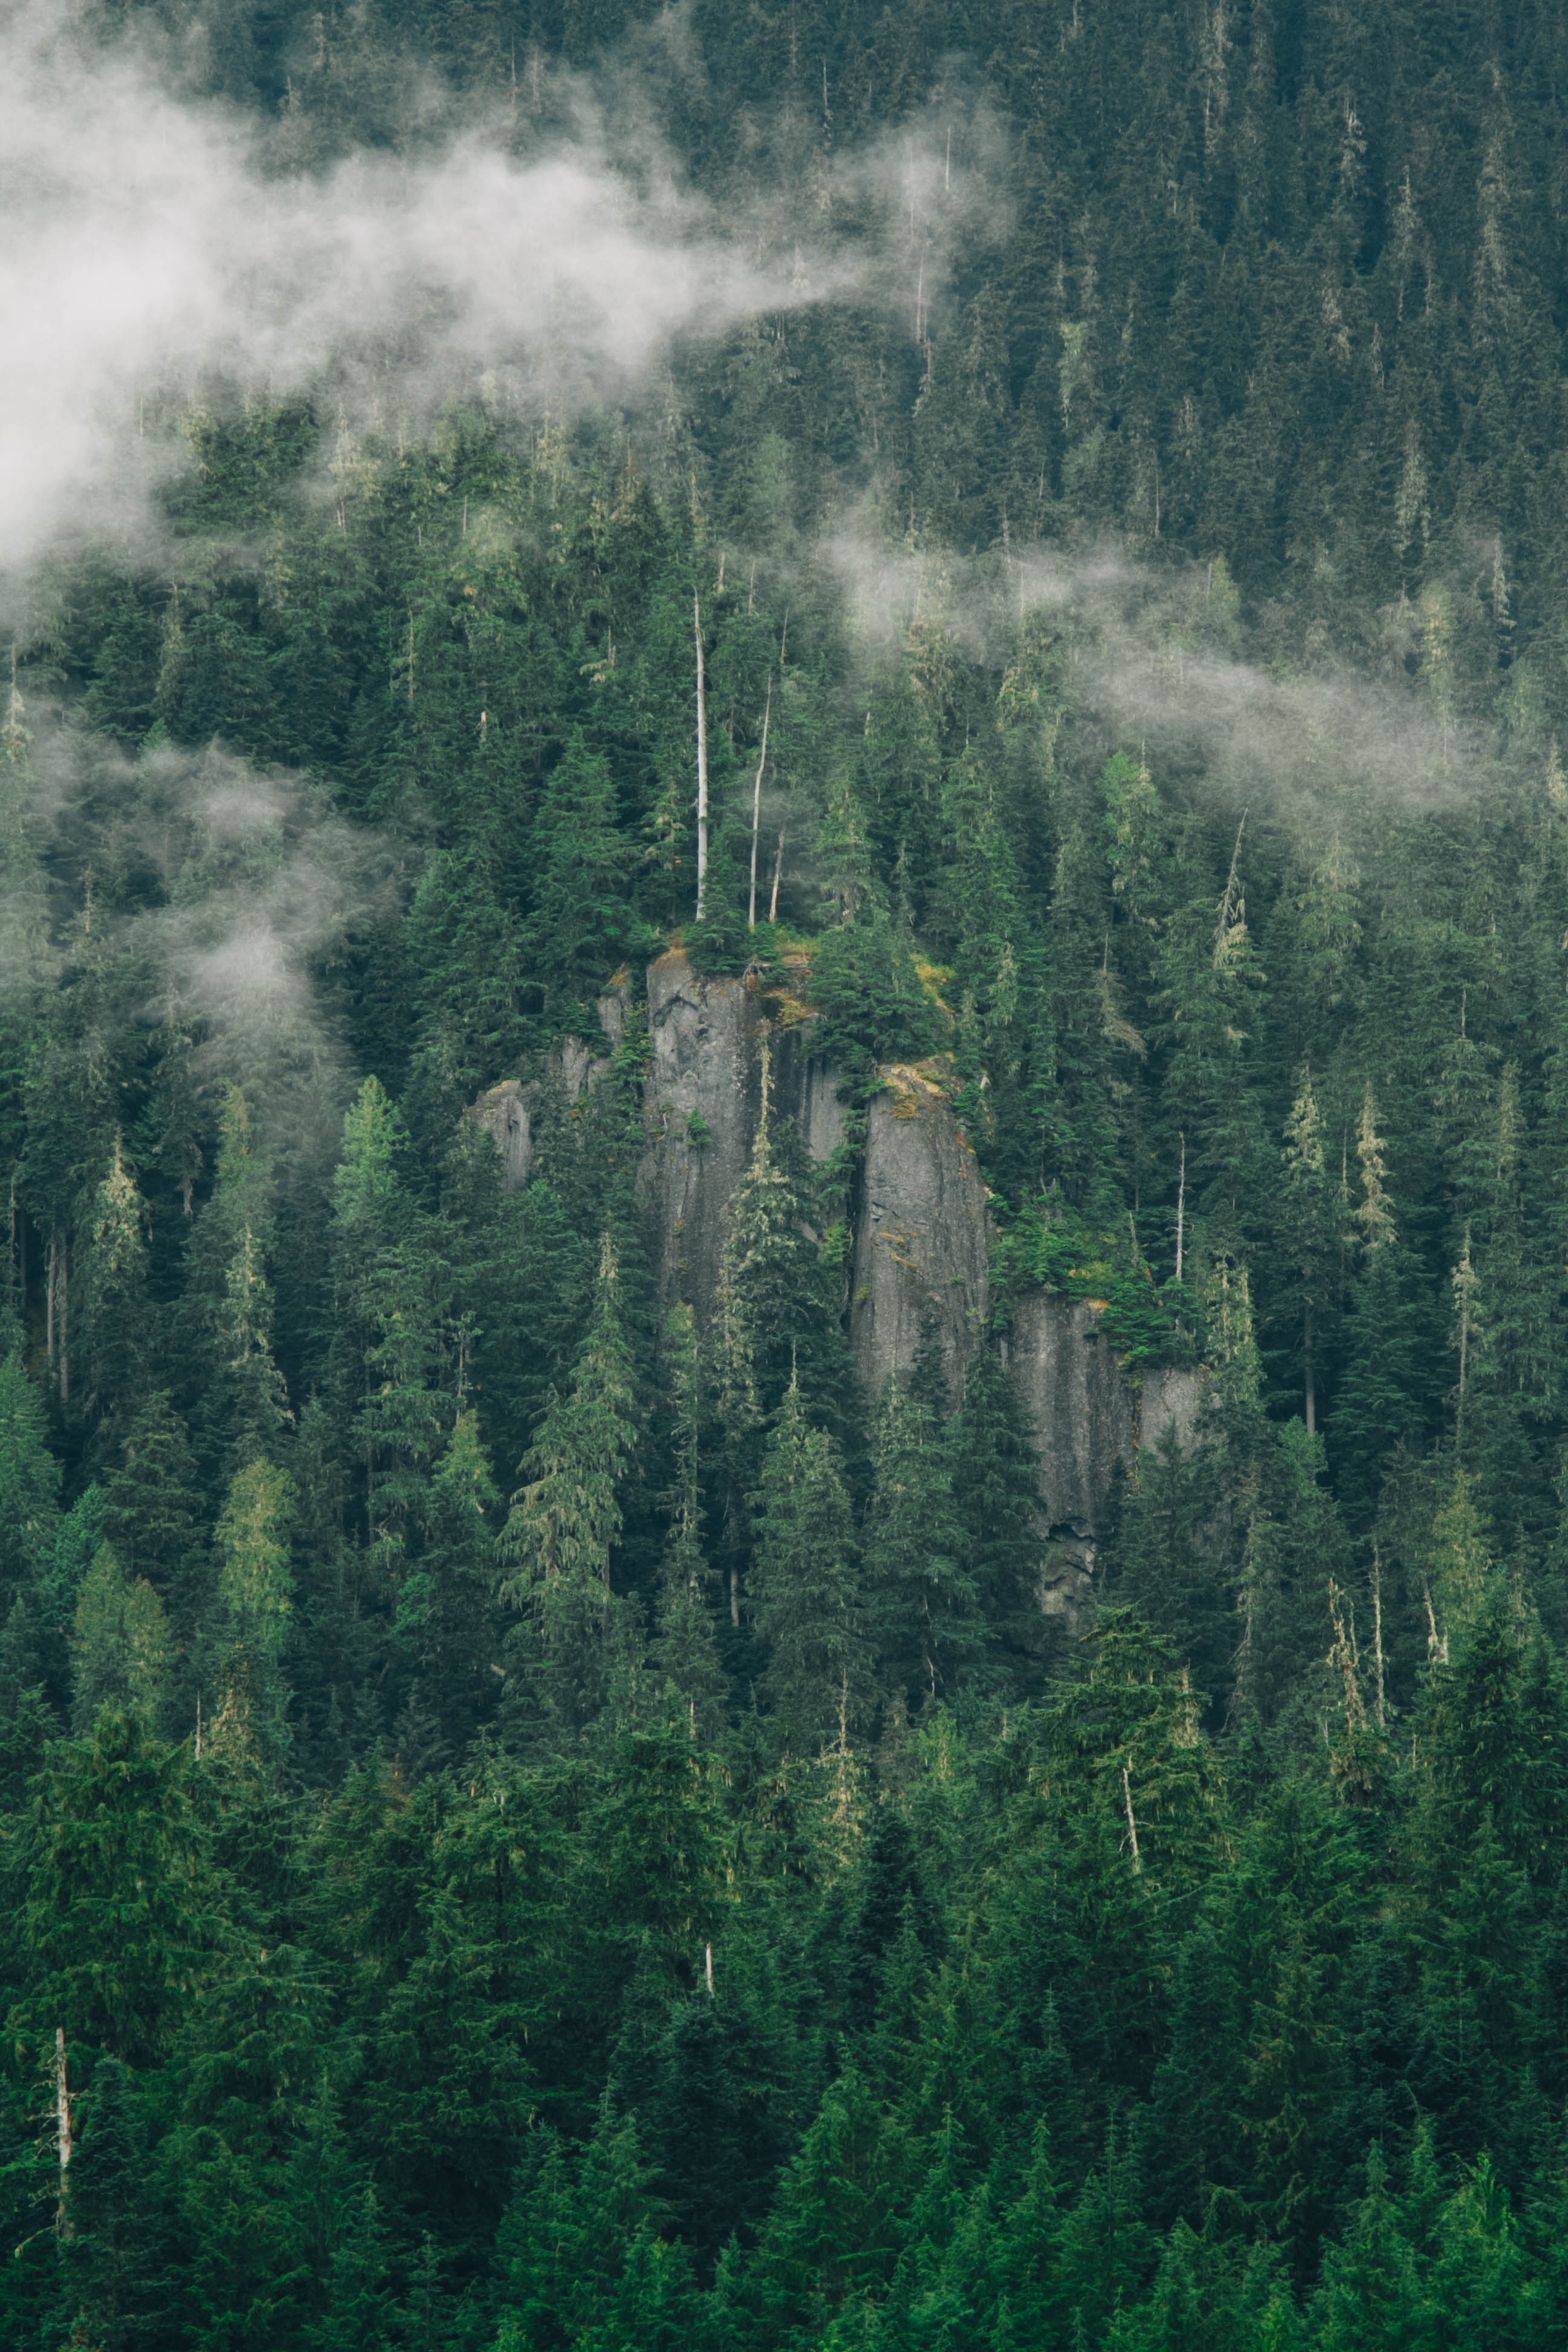
landscape, tree, nature, forest, wilderness, mountain, mist, hill, mountain range, green, jungle, rainforest, woodland, habitat, ecosystem, rural area, aerial photography, natural environment, geographical feature, atmospheric phenomenon, woody plant, temperate coniferous forest